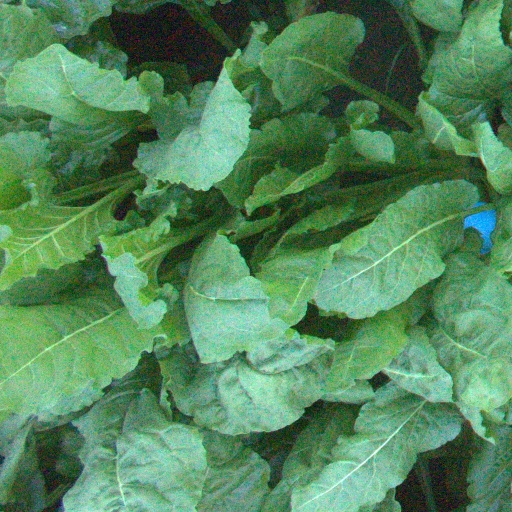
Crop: sugar beet